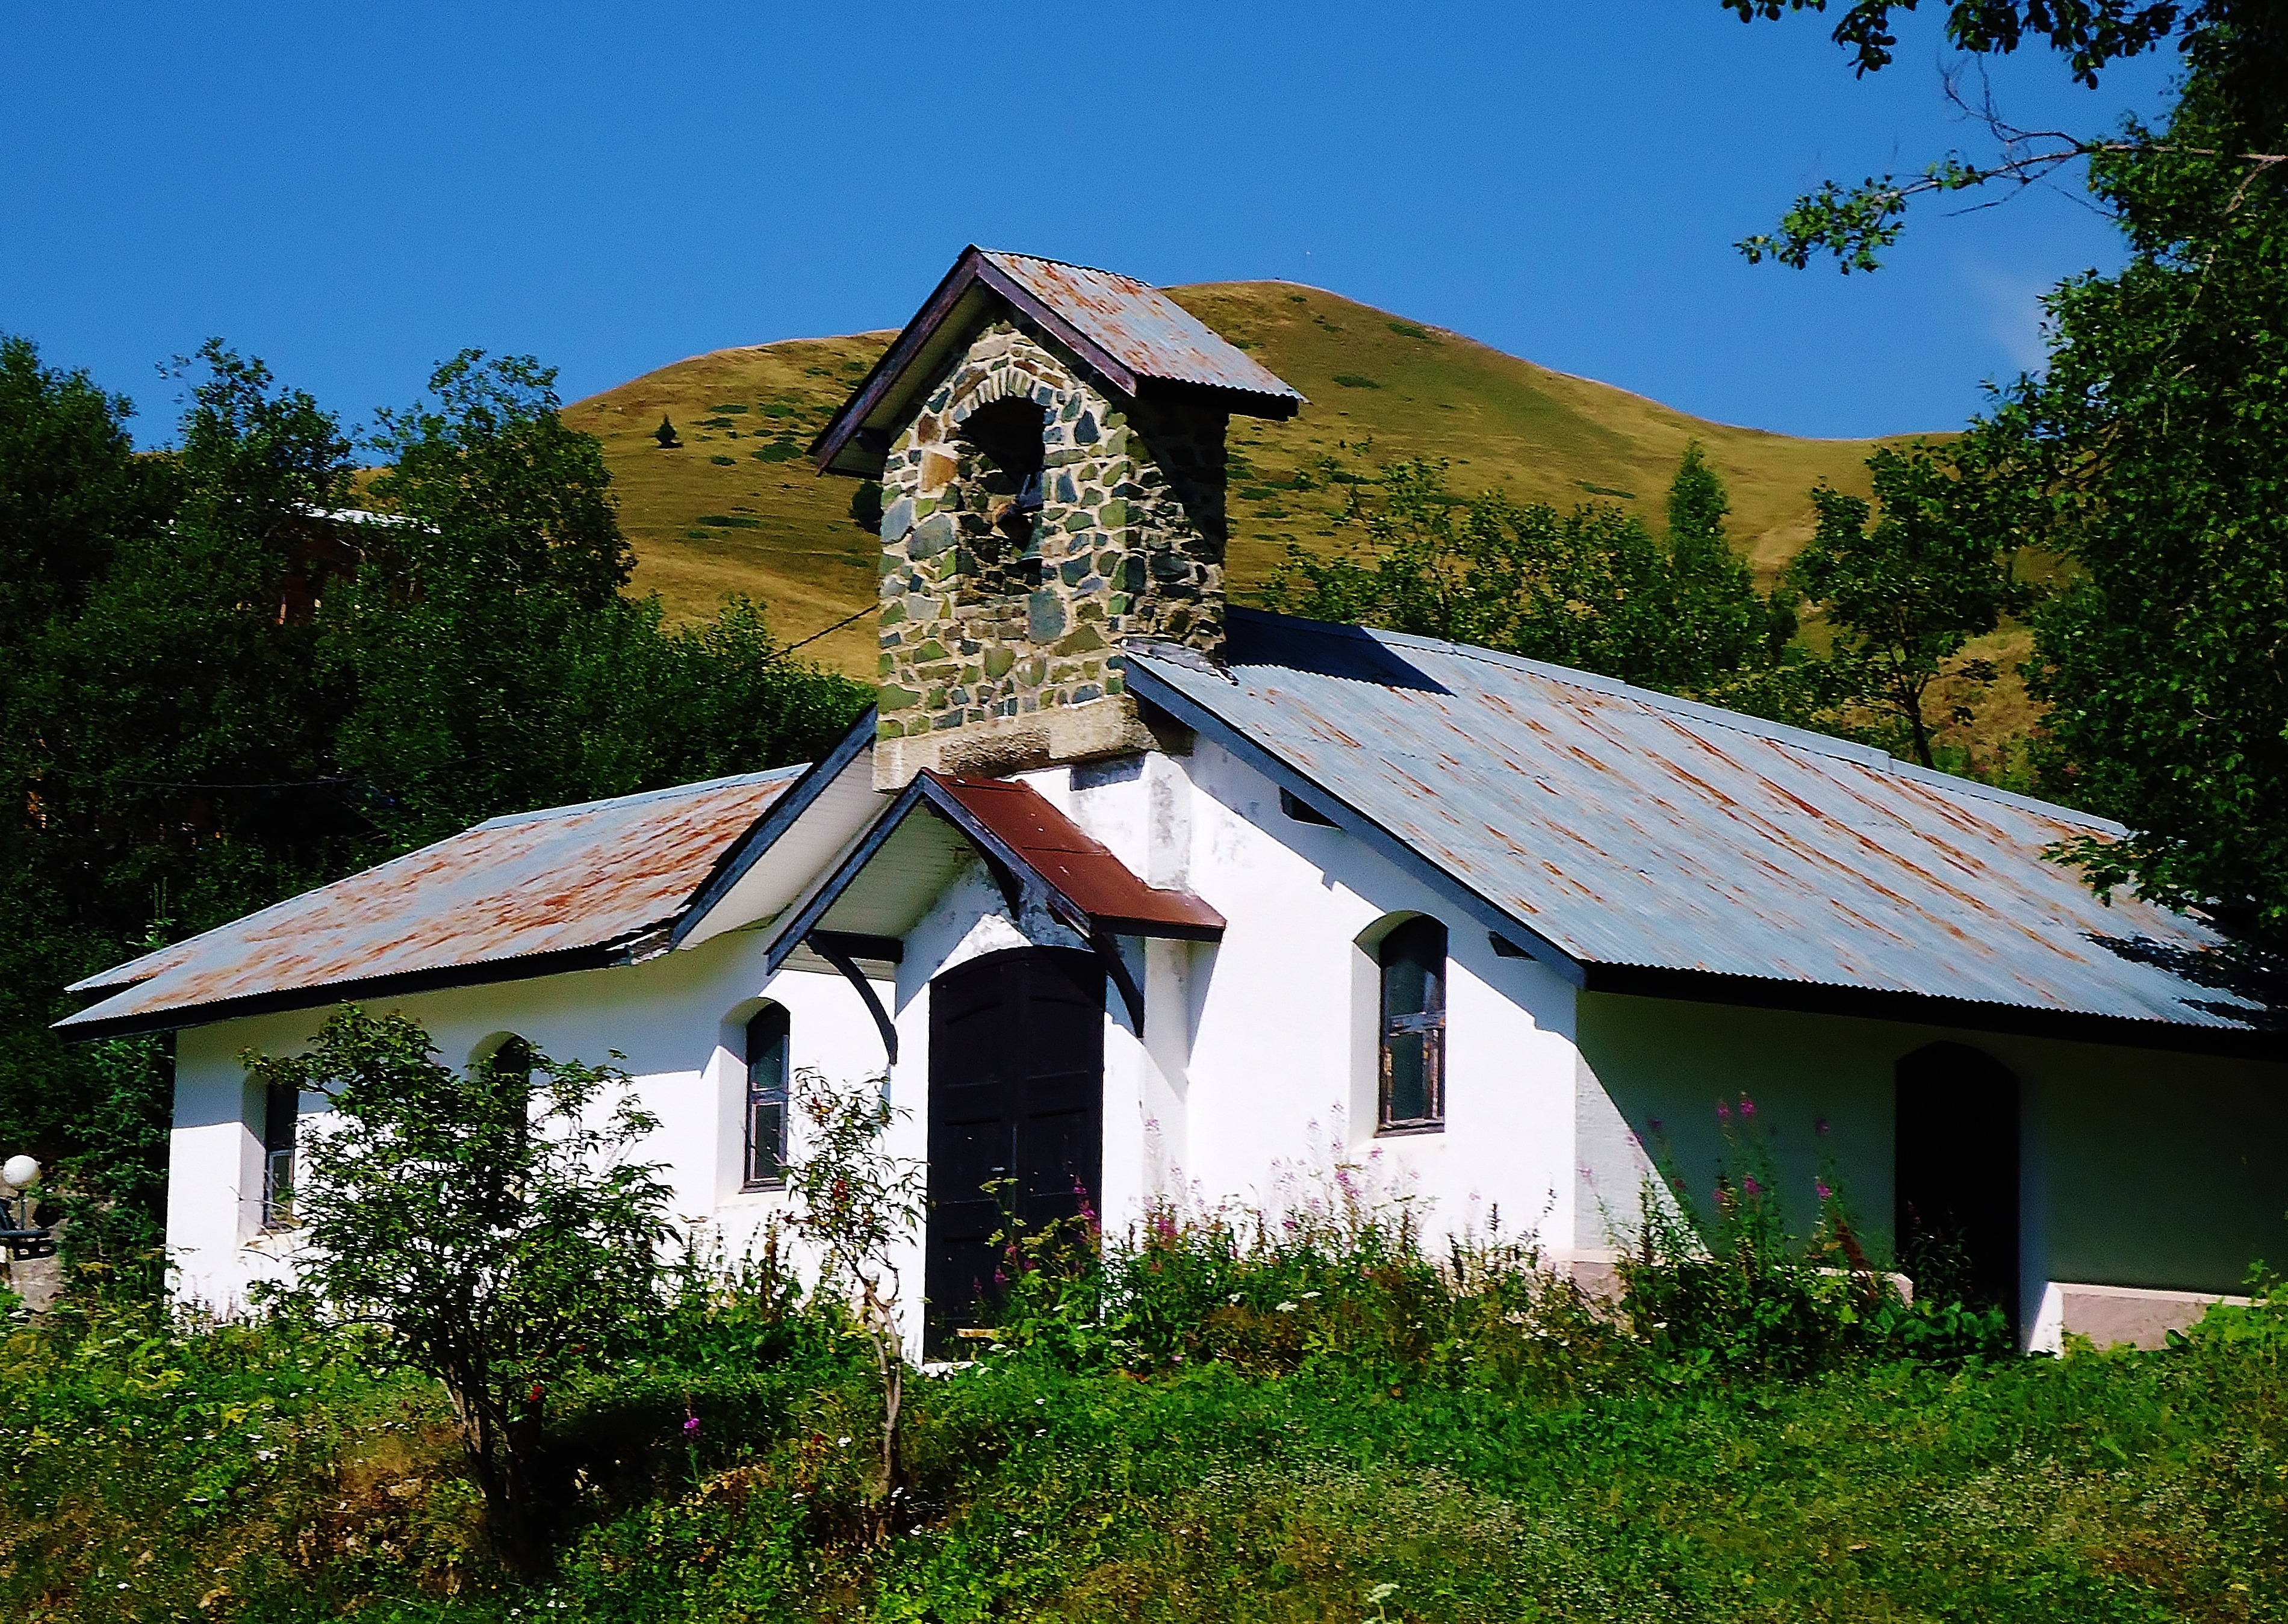
mountain, hiking, farm, house, building, home, mountain range, hut, village, france, cottage, church, chapel, place of worship, alps, farmhouse, estate, thatching, rural area